Pennywise (band)

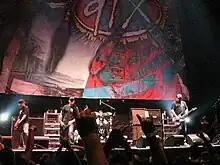
Pennywise in 2011 with Lindberg's replacement Zoli Téglás (second from left)

Zoli Téglás, frontman for OC hardcore/punk band Ignite, previously filled in on vocals during the band's set on the 2009 Smokeout Festival, while Lindberg was filming a documentary, The Other F Word, based on his book, "Punk Rock Dad: No Rules, Just Real Life".